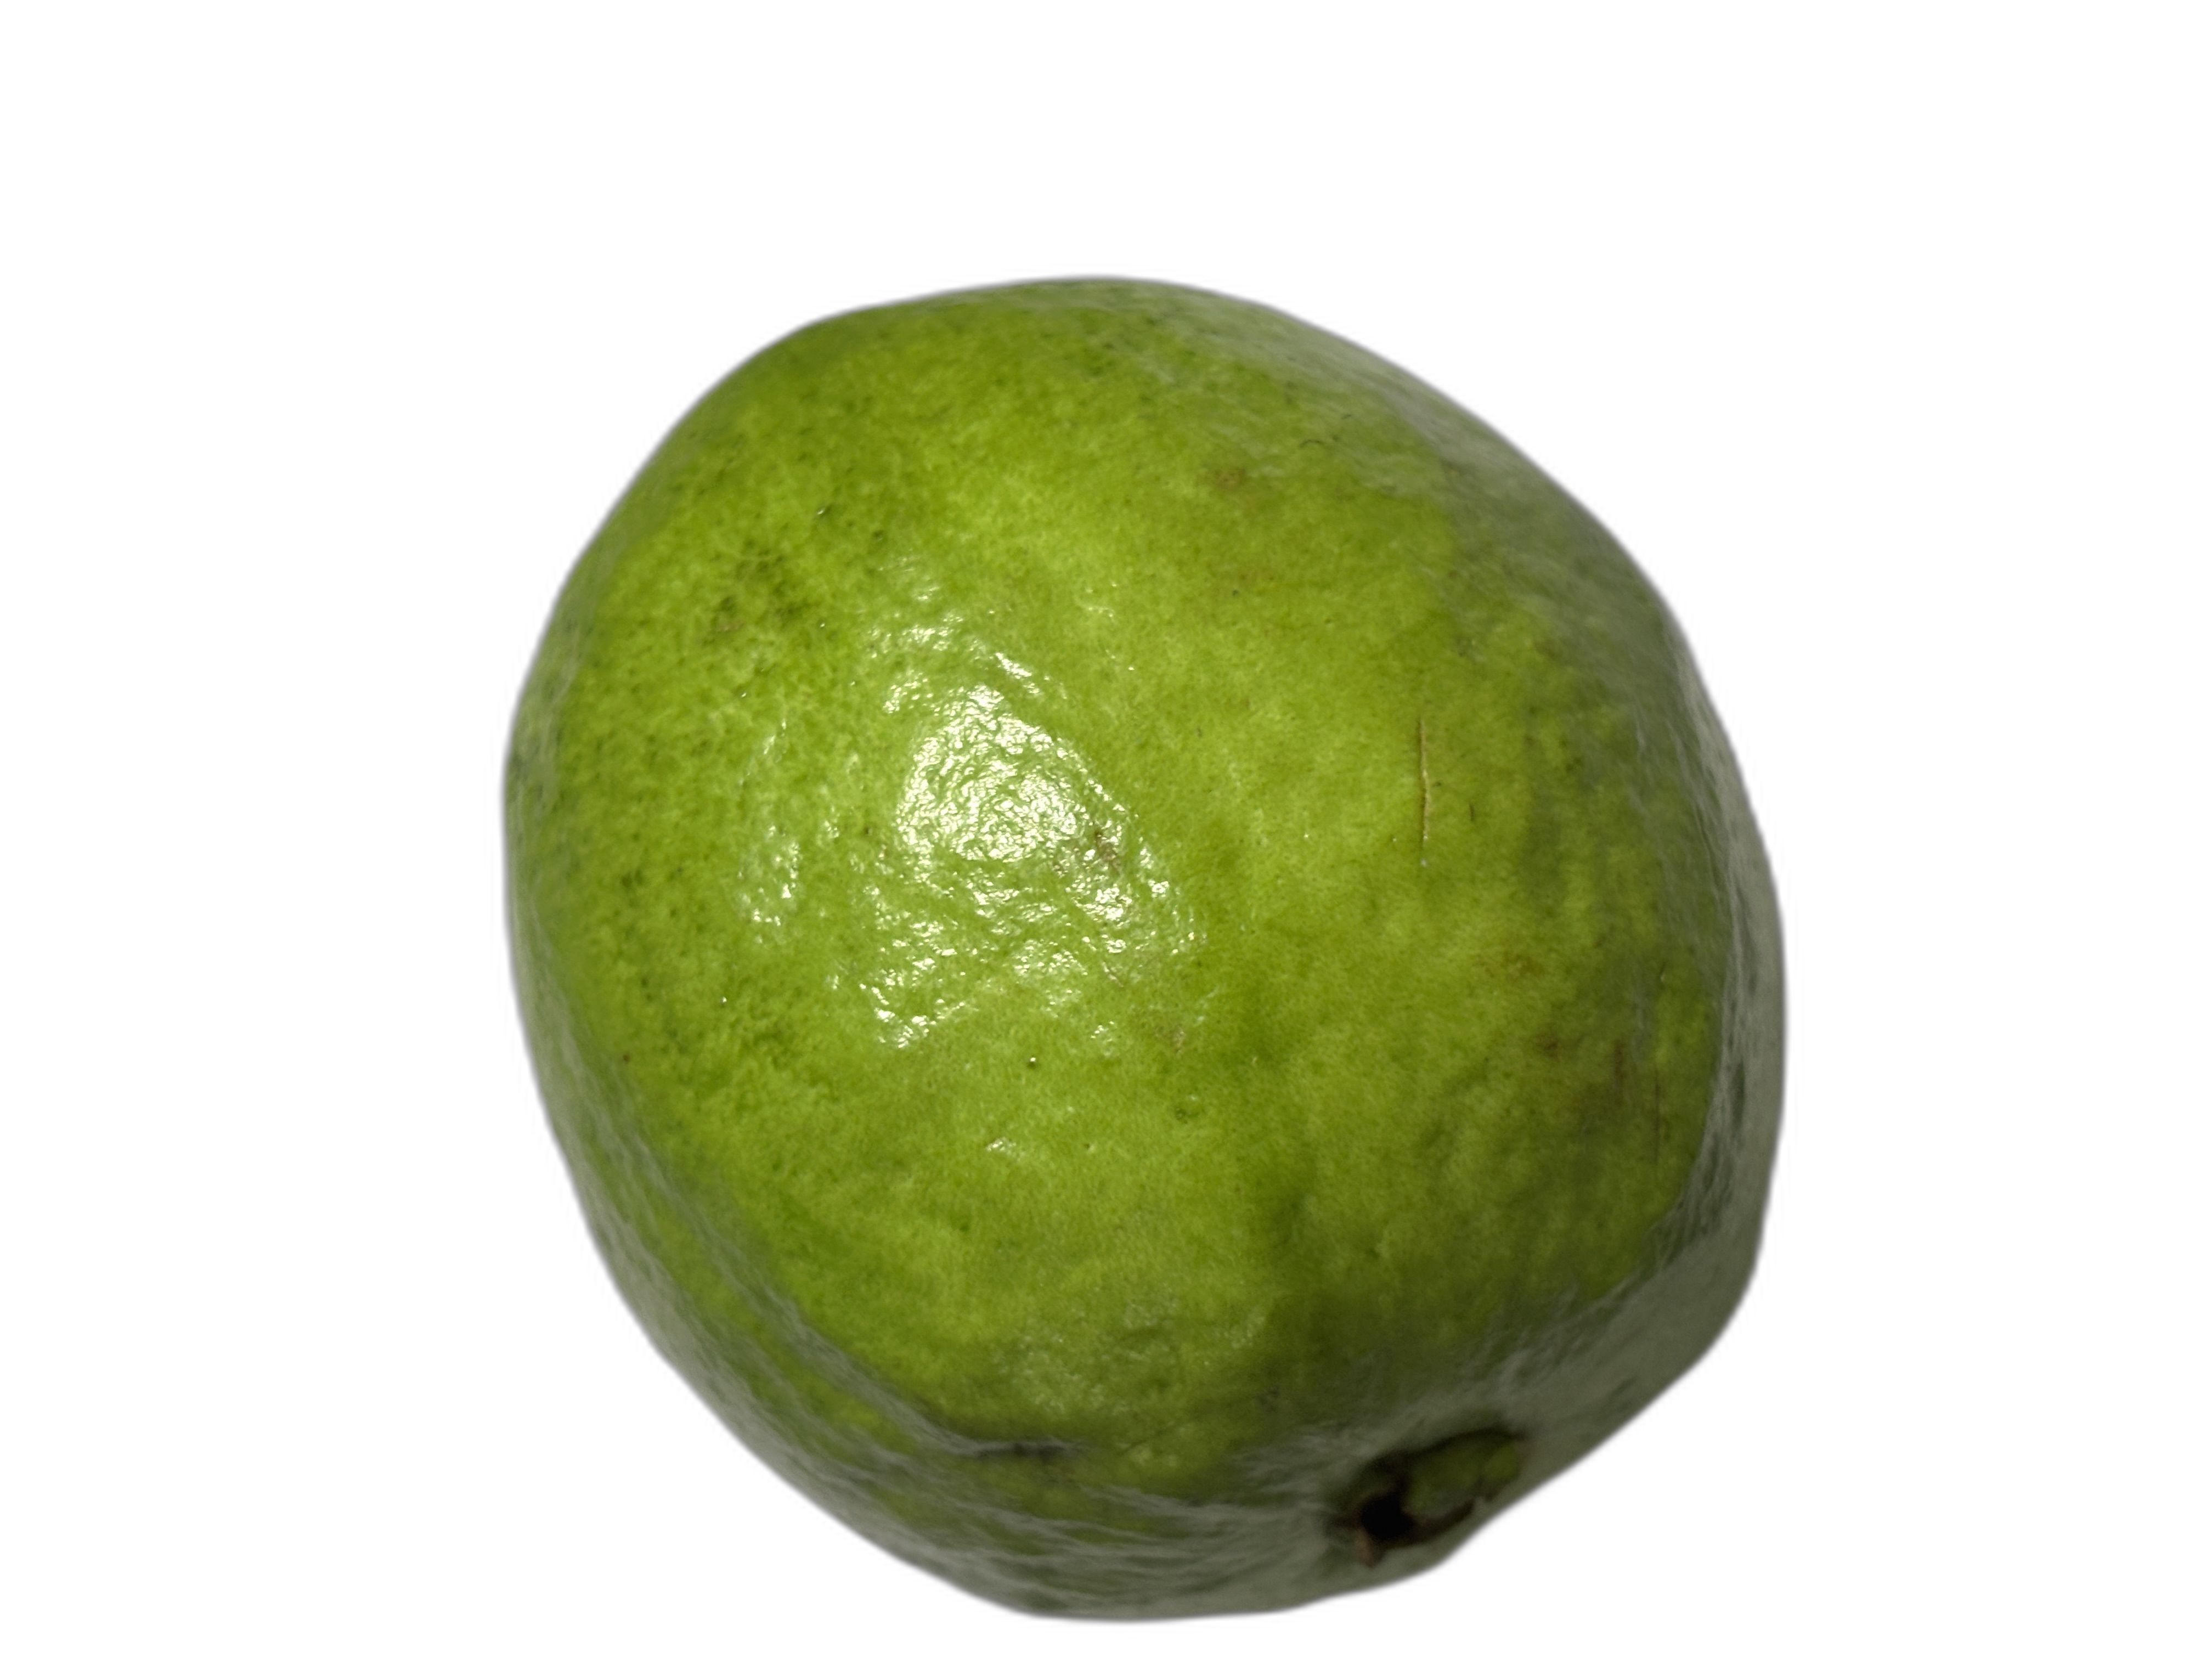
Plant part: fruit
Disease: Healthy